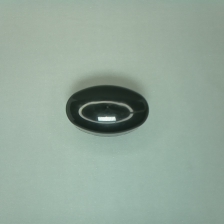
Color: black
Cap type: standard cap